Pussey!

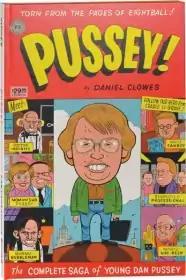
Cover of the hardcover collection

Pussey! is a comics serial and graphic novel by Daniel Clowes. It was originally serialized across nine non-consecutive issues of Clowes's alternative comic book "Eightball", and was later collected by Fantagraphics Books.